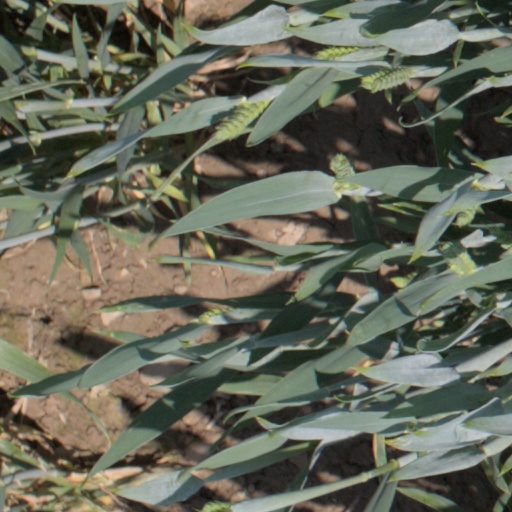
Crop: wheat